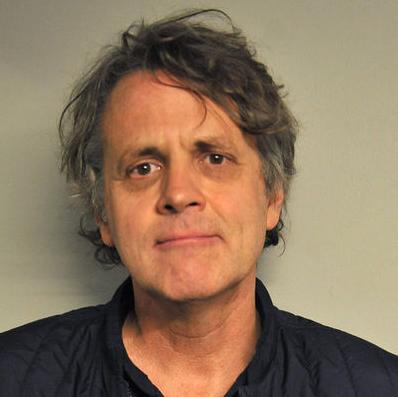
Age: 56